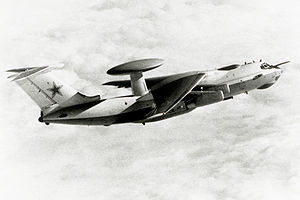
NATO-rapporteringsnavn / Østblokkens fly / Diverse fly
Il-82 'Mainstay' AWACS-fly
NATO-rapporteringsnavne er navne givet til kinesisk, sovjetisk og siden russisk militærudstyr af Air Standardization Coordinating Committee. Navnene er givet for at identificere udstyret, selvom det rigtige navn ikke var kendt. NATO overtog ASCC's system og da NATO er mere kendt end ASCC hedder det NATO-rapporteringsnavne.